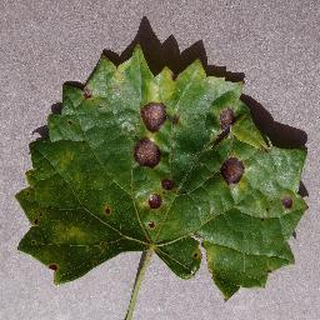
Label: grape_black_rot